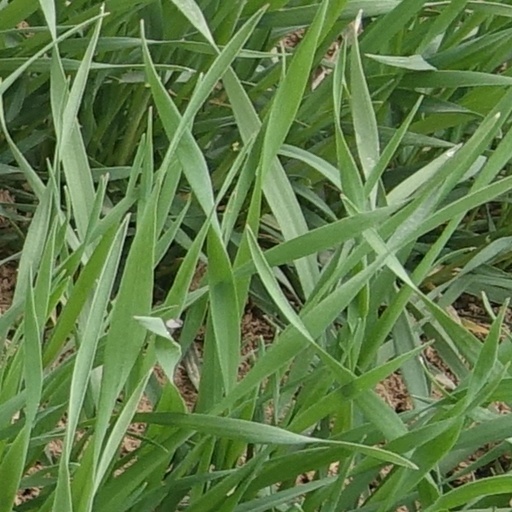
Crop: wheat